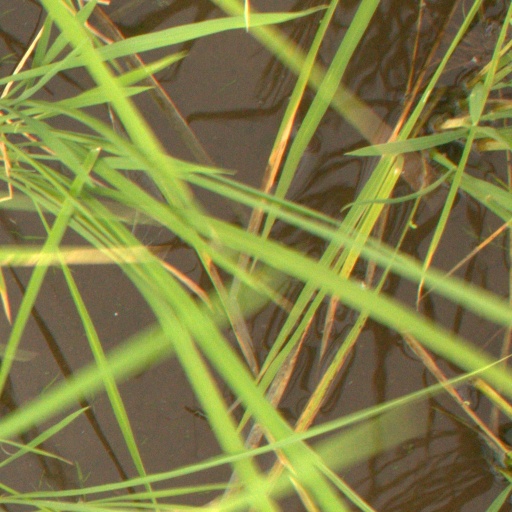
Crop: rice